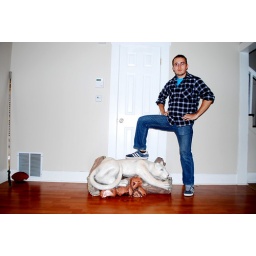
Taken with our white panther in our house in Tacoma, WA